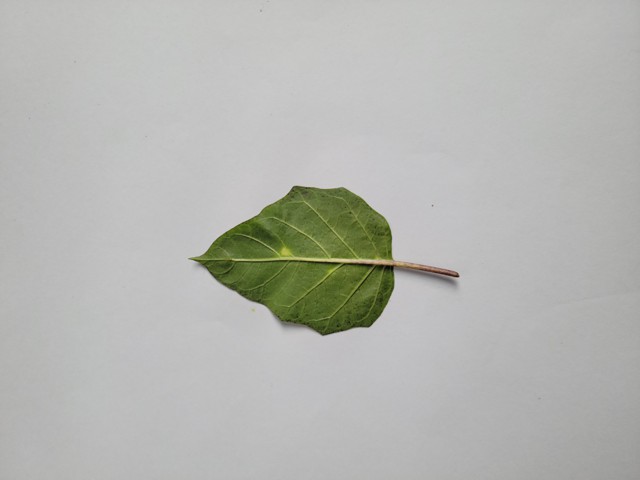
Plant: kalodhutura